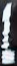
Number: 1